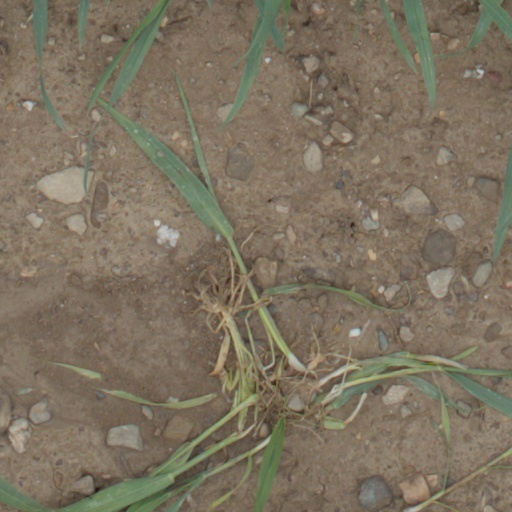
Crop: wheat